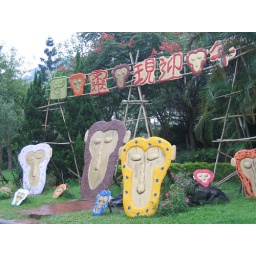
the monkeys were made by wood and flowers